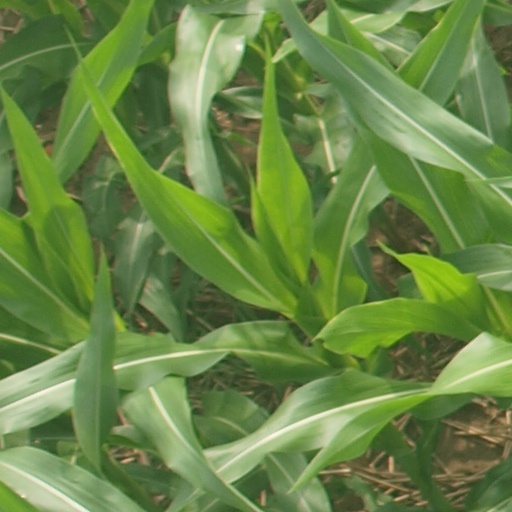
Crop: maize; corn